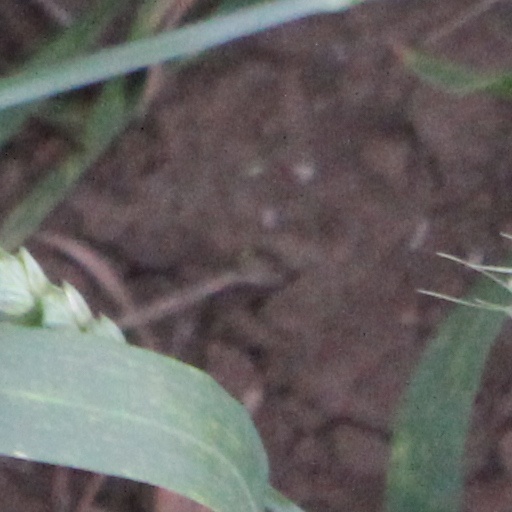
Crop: wheat